Walt Disney

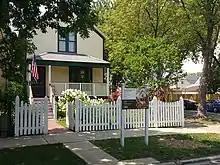
Disney's childhood home

Disney was born on December 5, 1901, at 1249 Tripp Avenue, in Chicago's Hermosa neighborhood. He was the fourth son of Elias Disneyborn in the Province of Canada, to Irish parentsand Flora ( Call), an American of German and English descent. Aside from Walt, Elias and Flora's sons were Herbert, Raymond and Roy; and the couple had a fifth child, Ruth, in December 1903. In 1906, when Disney was four, the family moved to a farm in Marceline, Missouri, where his uncle Robert had just purchased land. In Marceline, Disney developed his interest in drawing when he was paid to draw the horse of a retired neighborhood doctor. Elias was a subscriber to the "Appeal to Reason" newspaper, and Disney practiced drawing by copying the front-page cartoons of Ryan Walker. He also began to develop an ability to work with watercolors and crayons. He lived near the Atchison, Topeka and Santa Fe Railway line and became enamored with trains. He and his younger sister Ruth started school at the same time at the Park School in Marceline in late 1909. The Disney family were active members of a Congregational church.